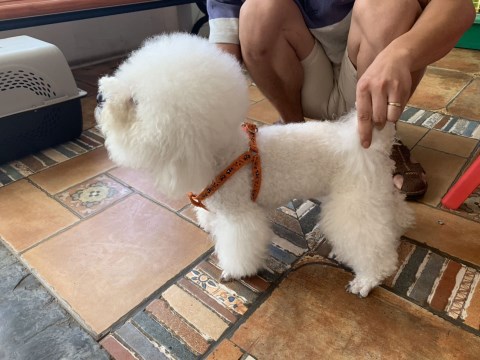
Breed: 3083-n000117-Bichon_Frise